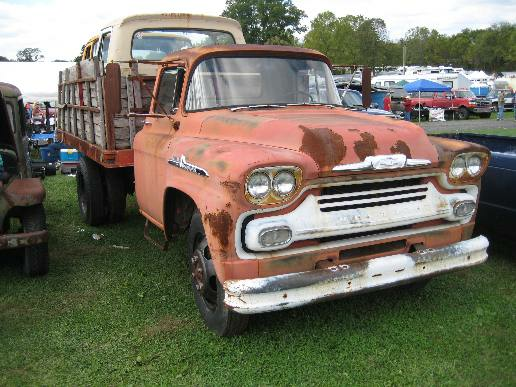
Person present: No